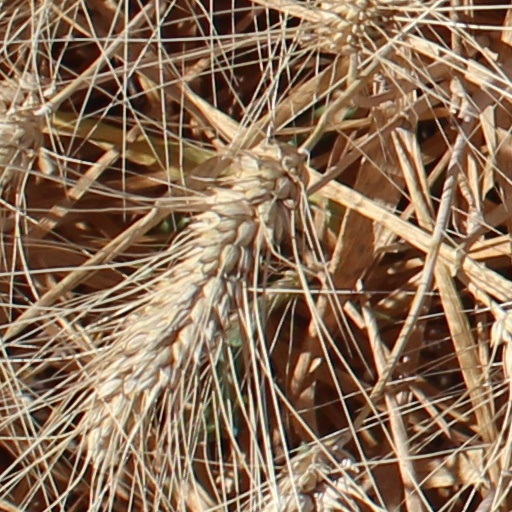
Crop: wheat